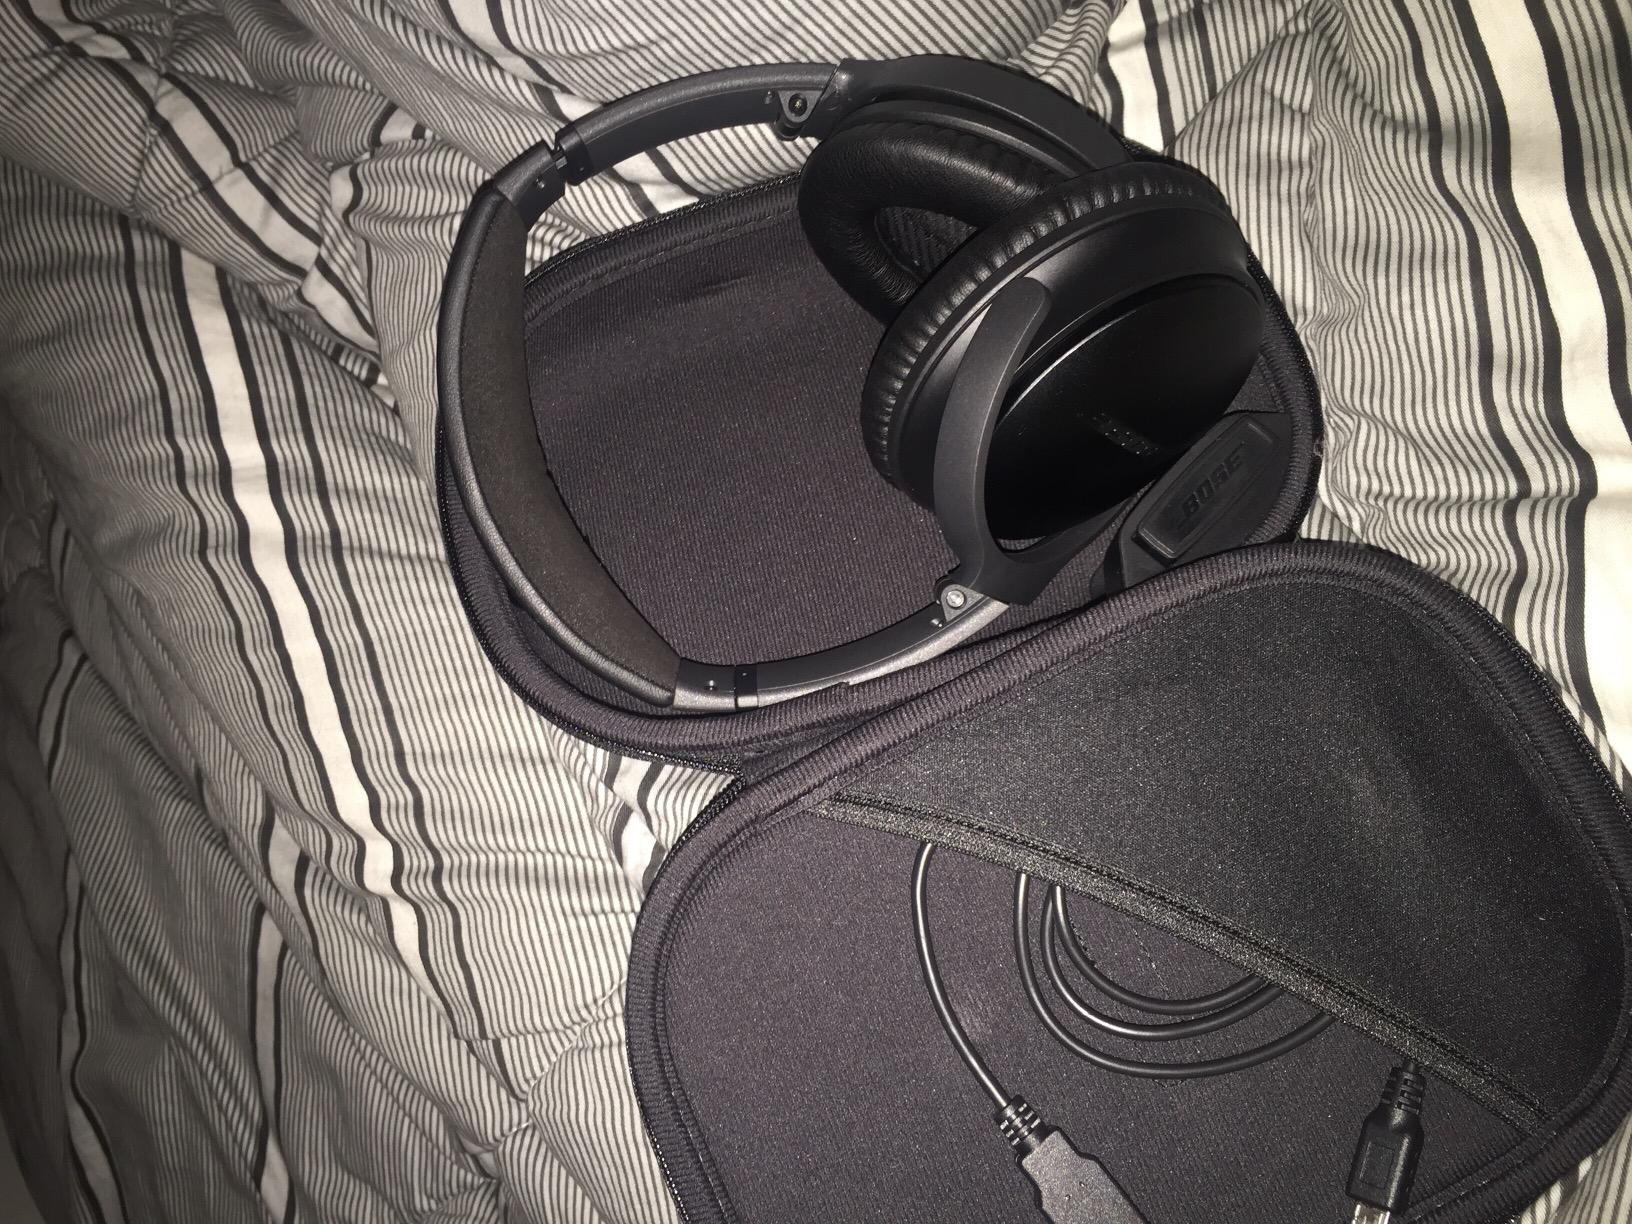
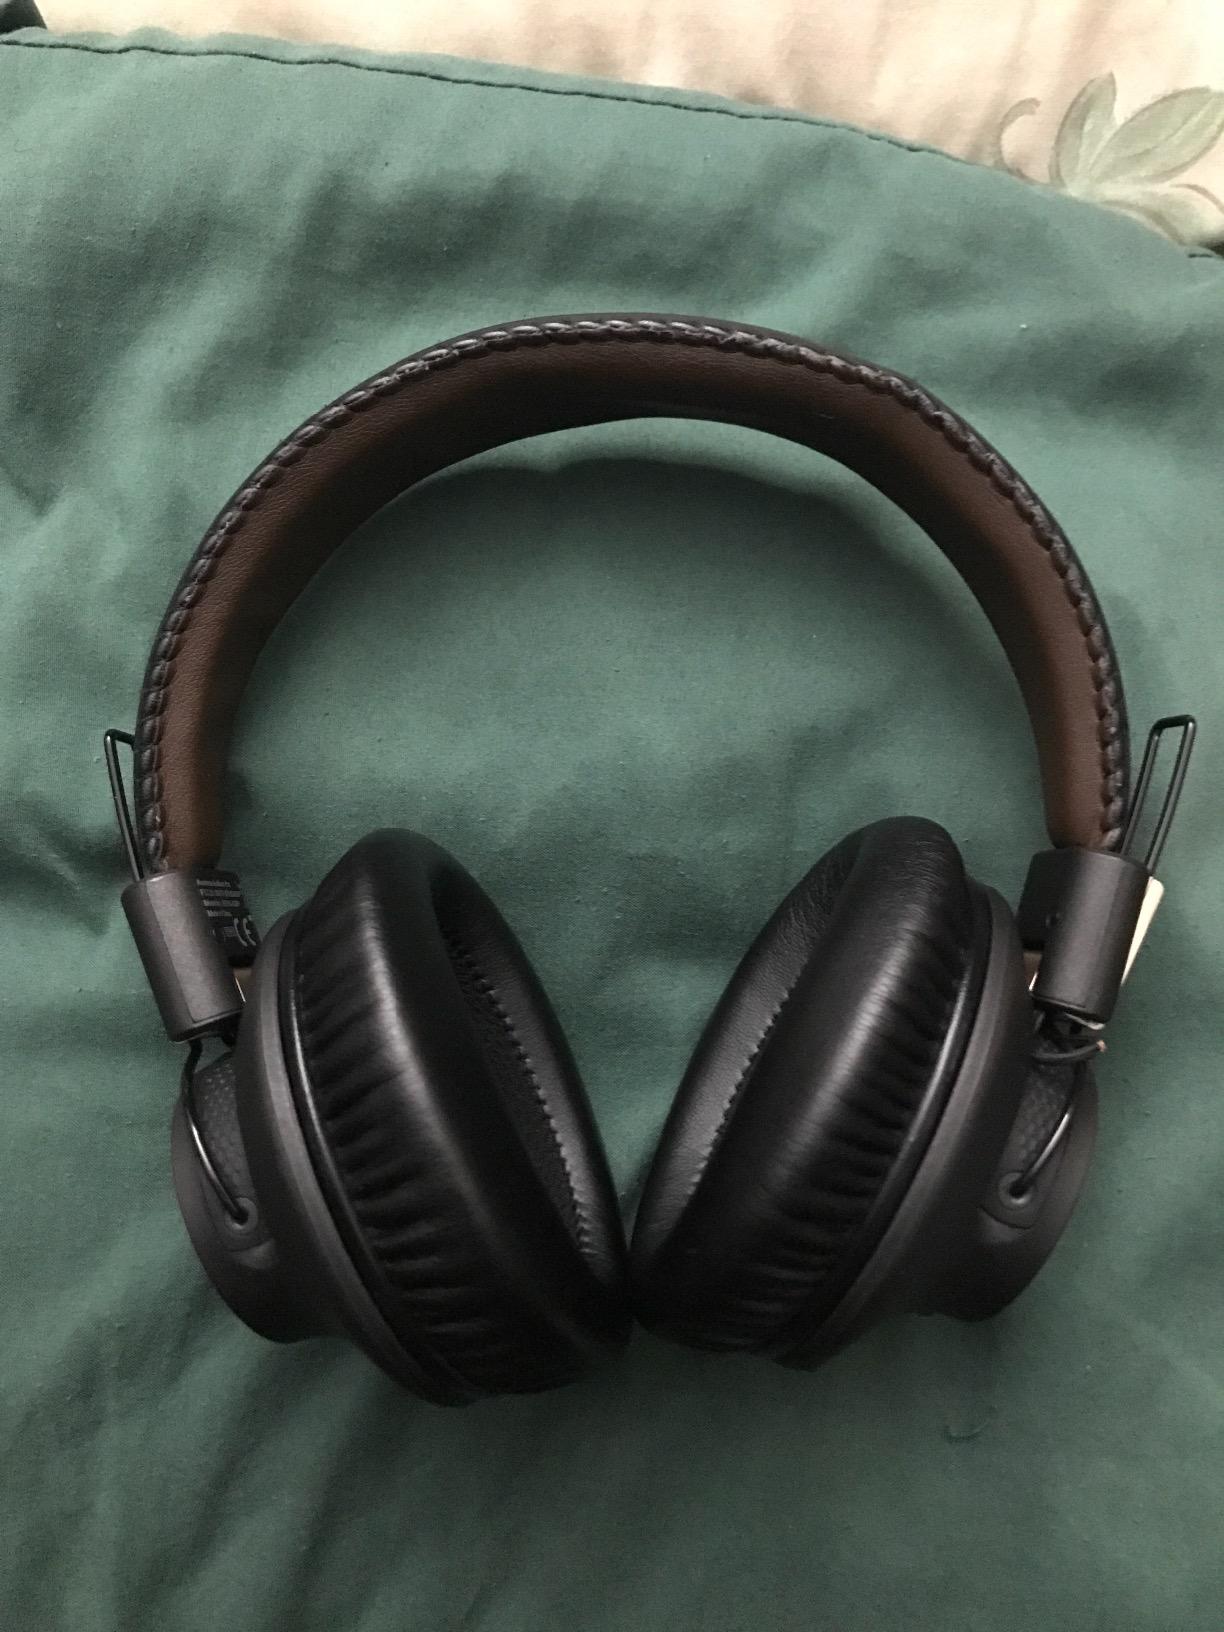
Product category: headphones
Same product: no